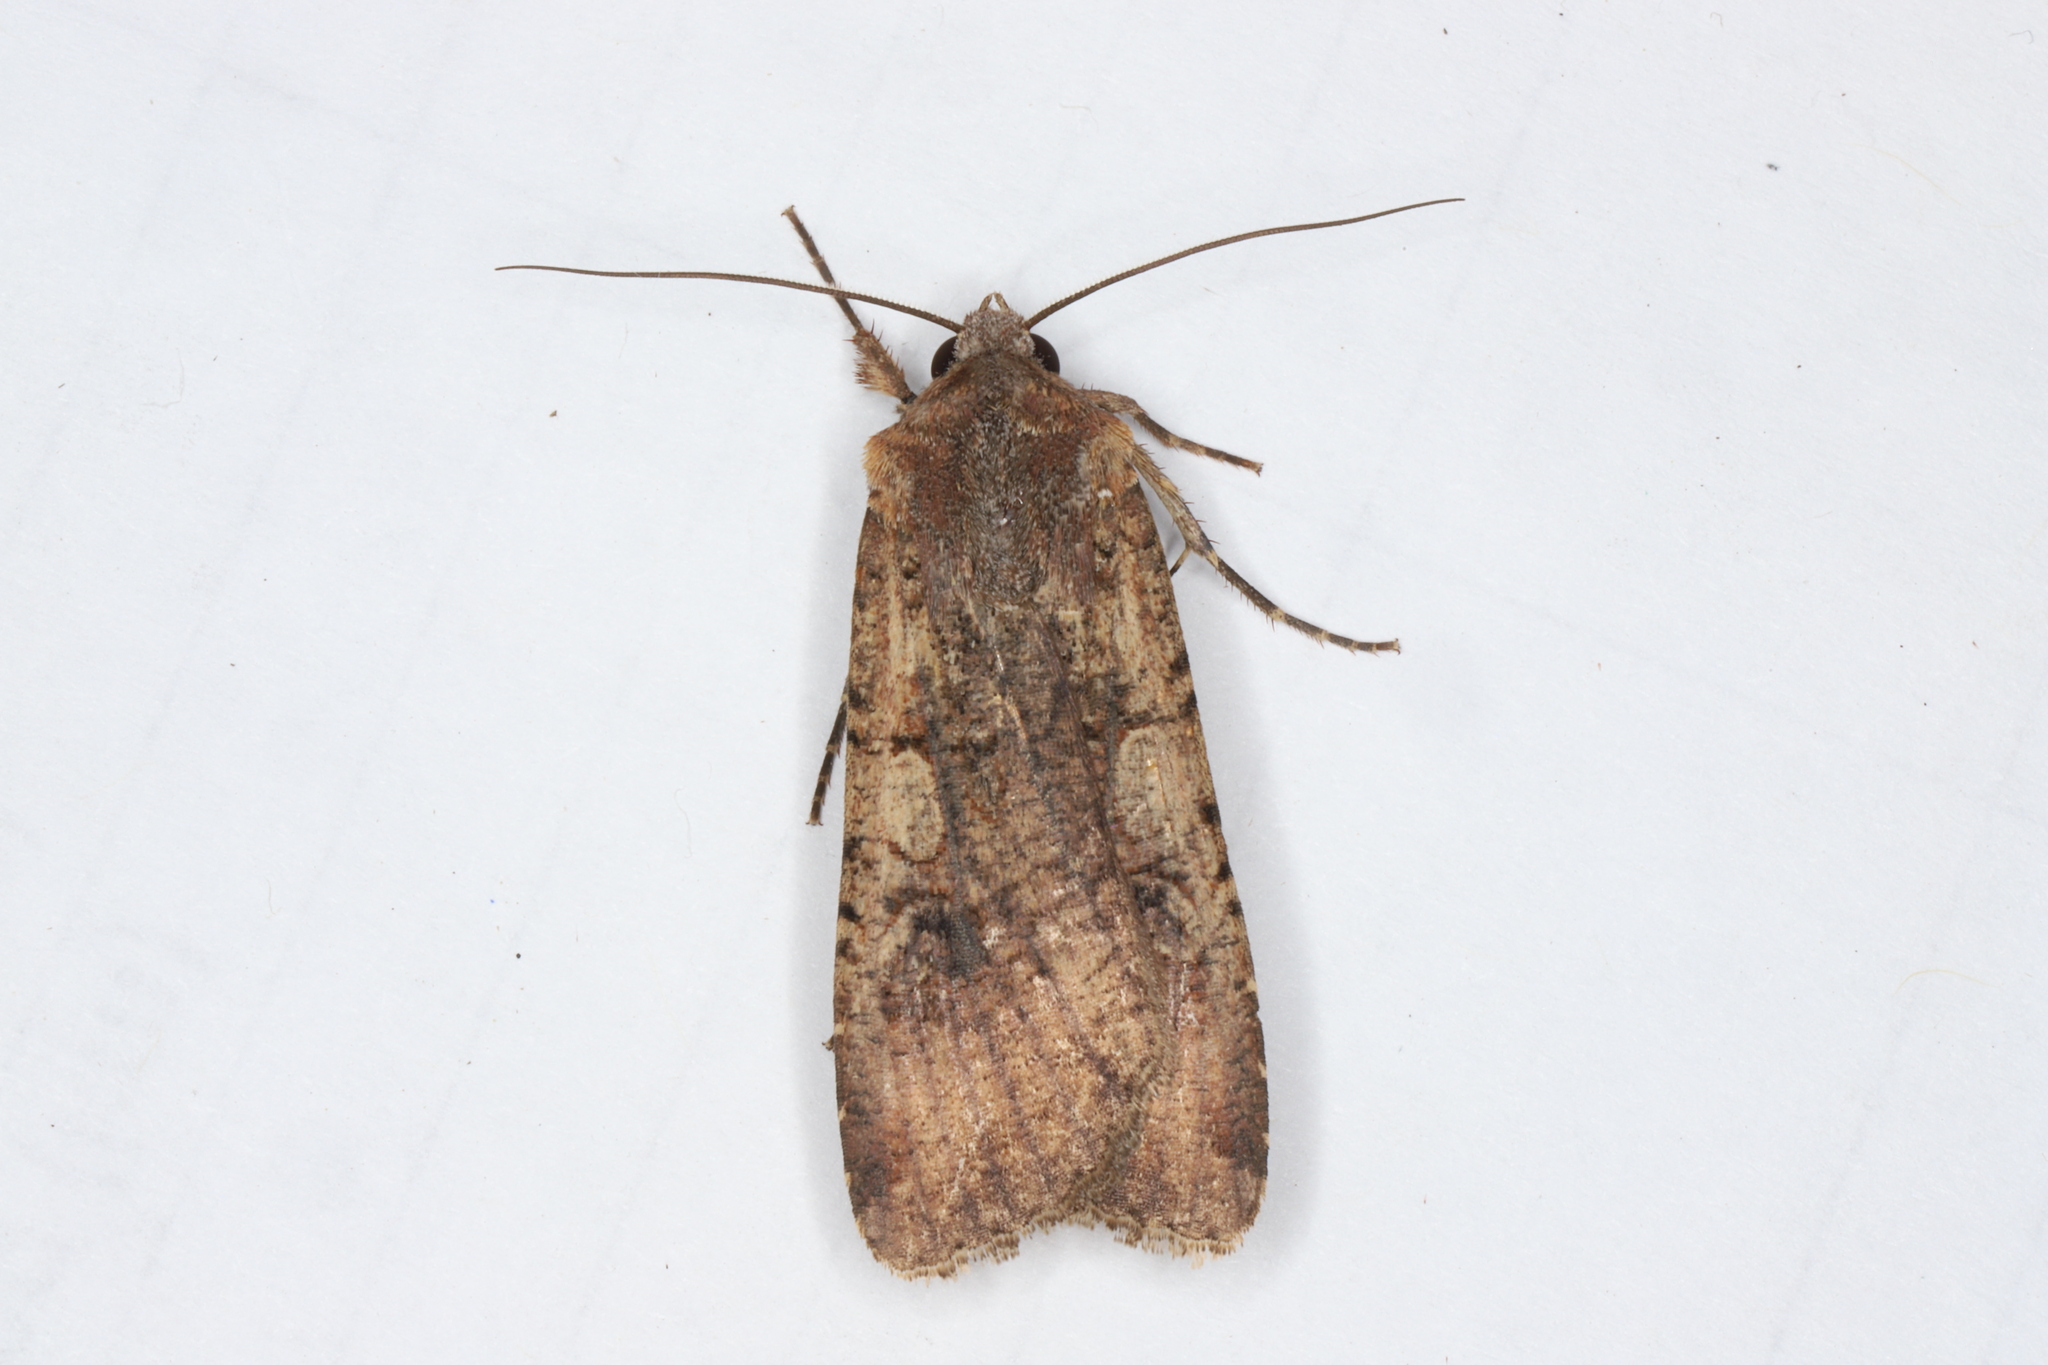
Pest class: cutworms